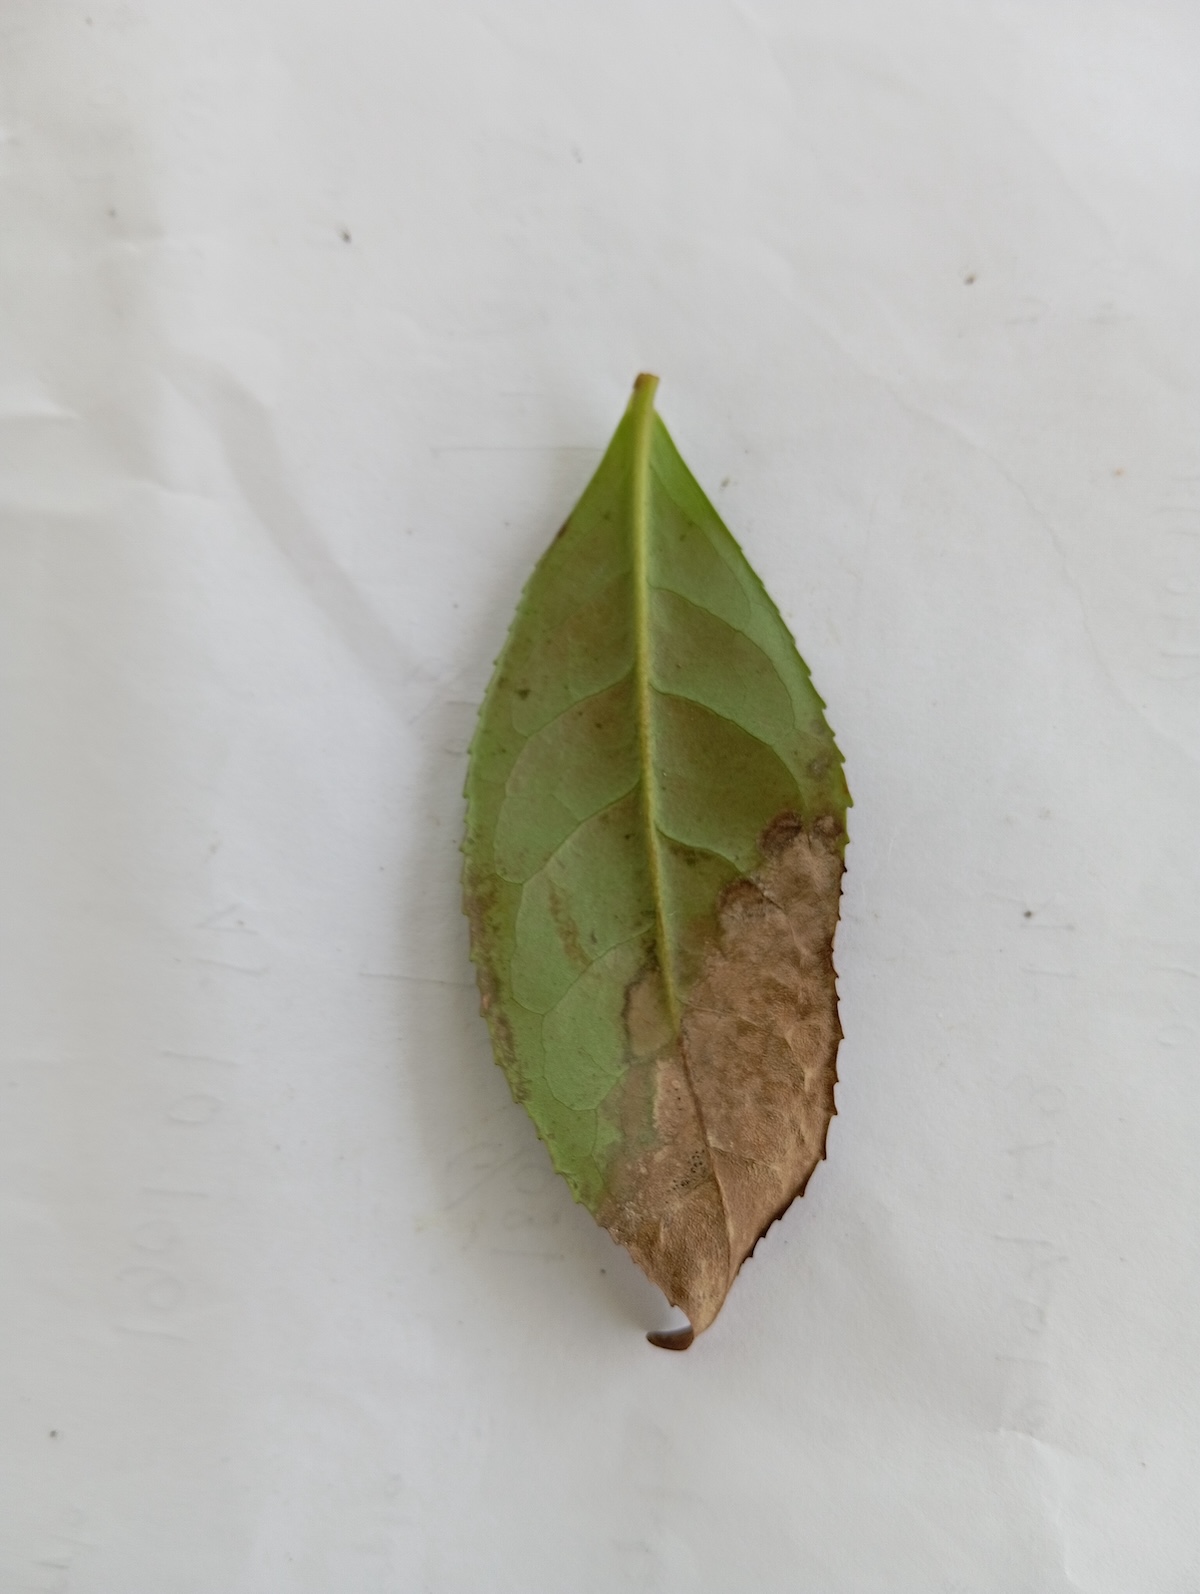
Label: Gray Blight